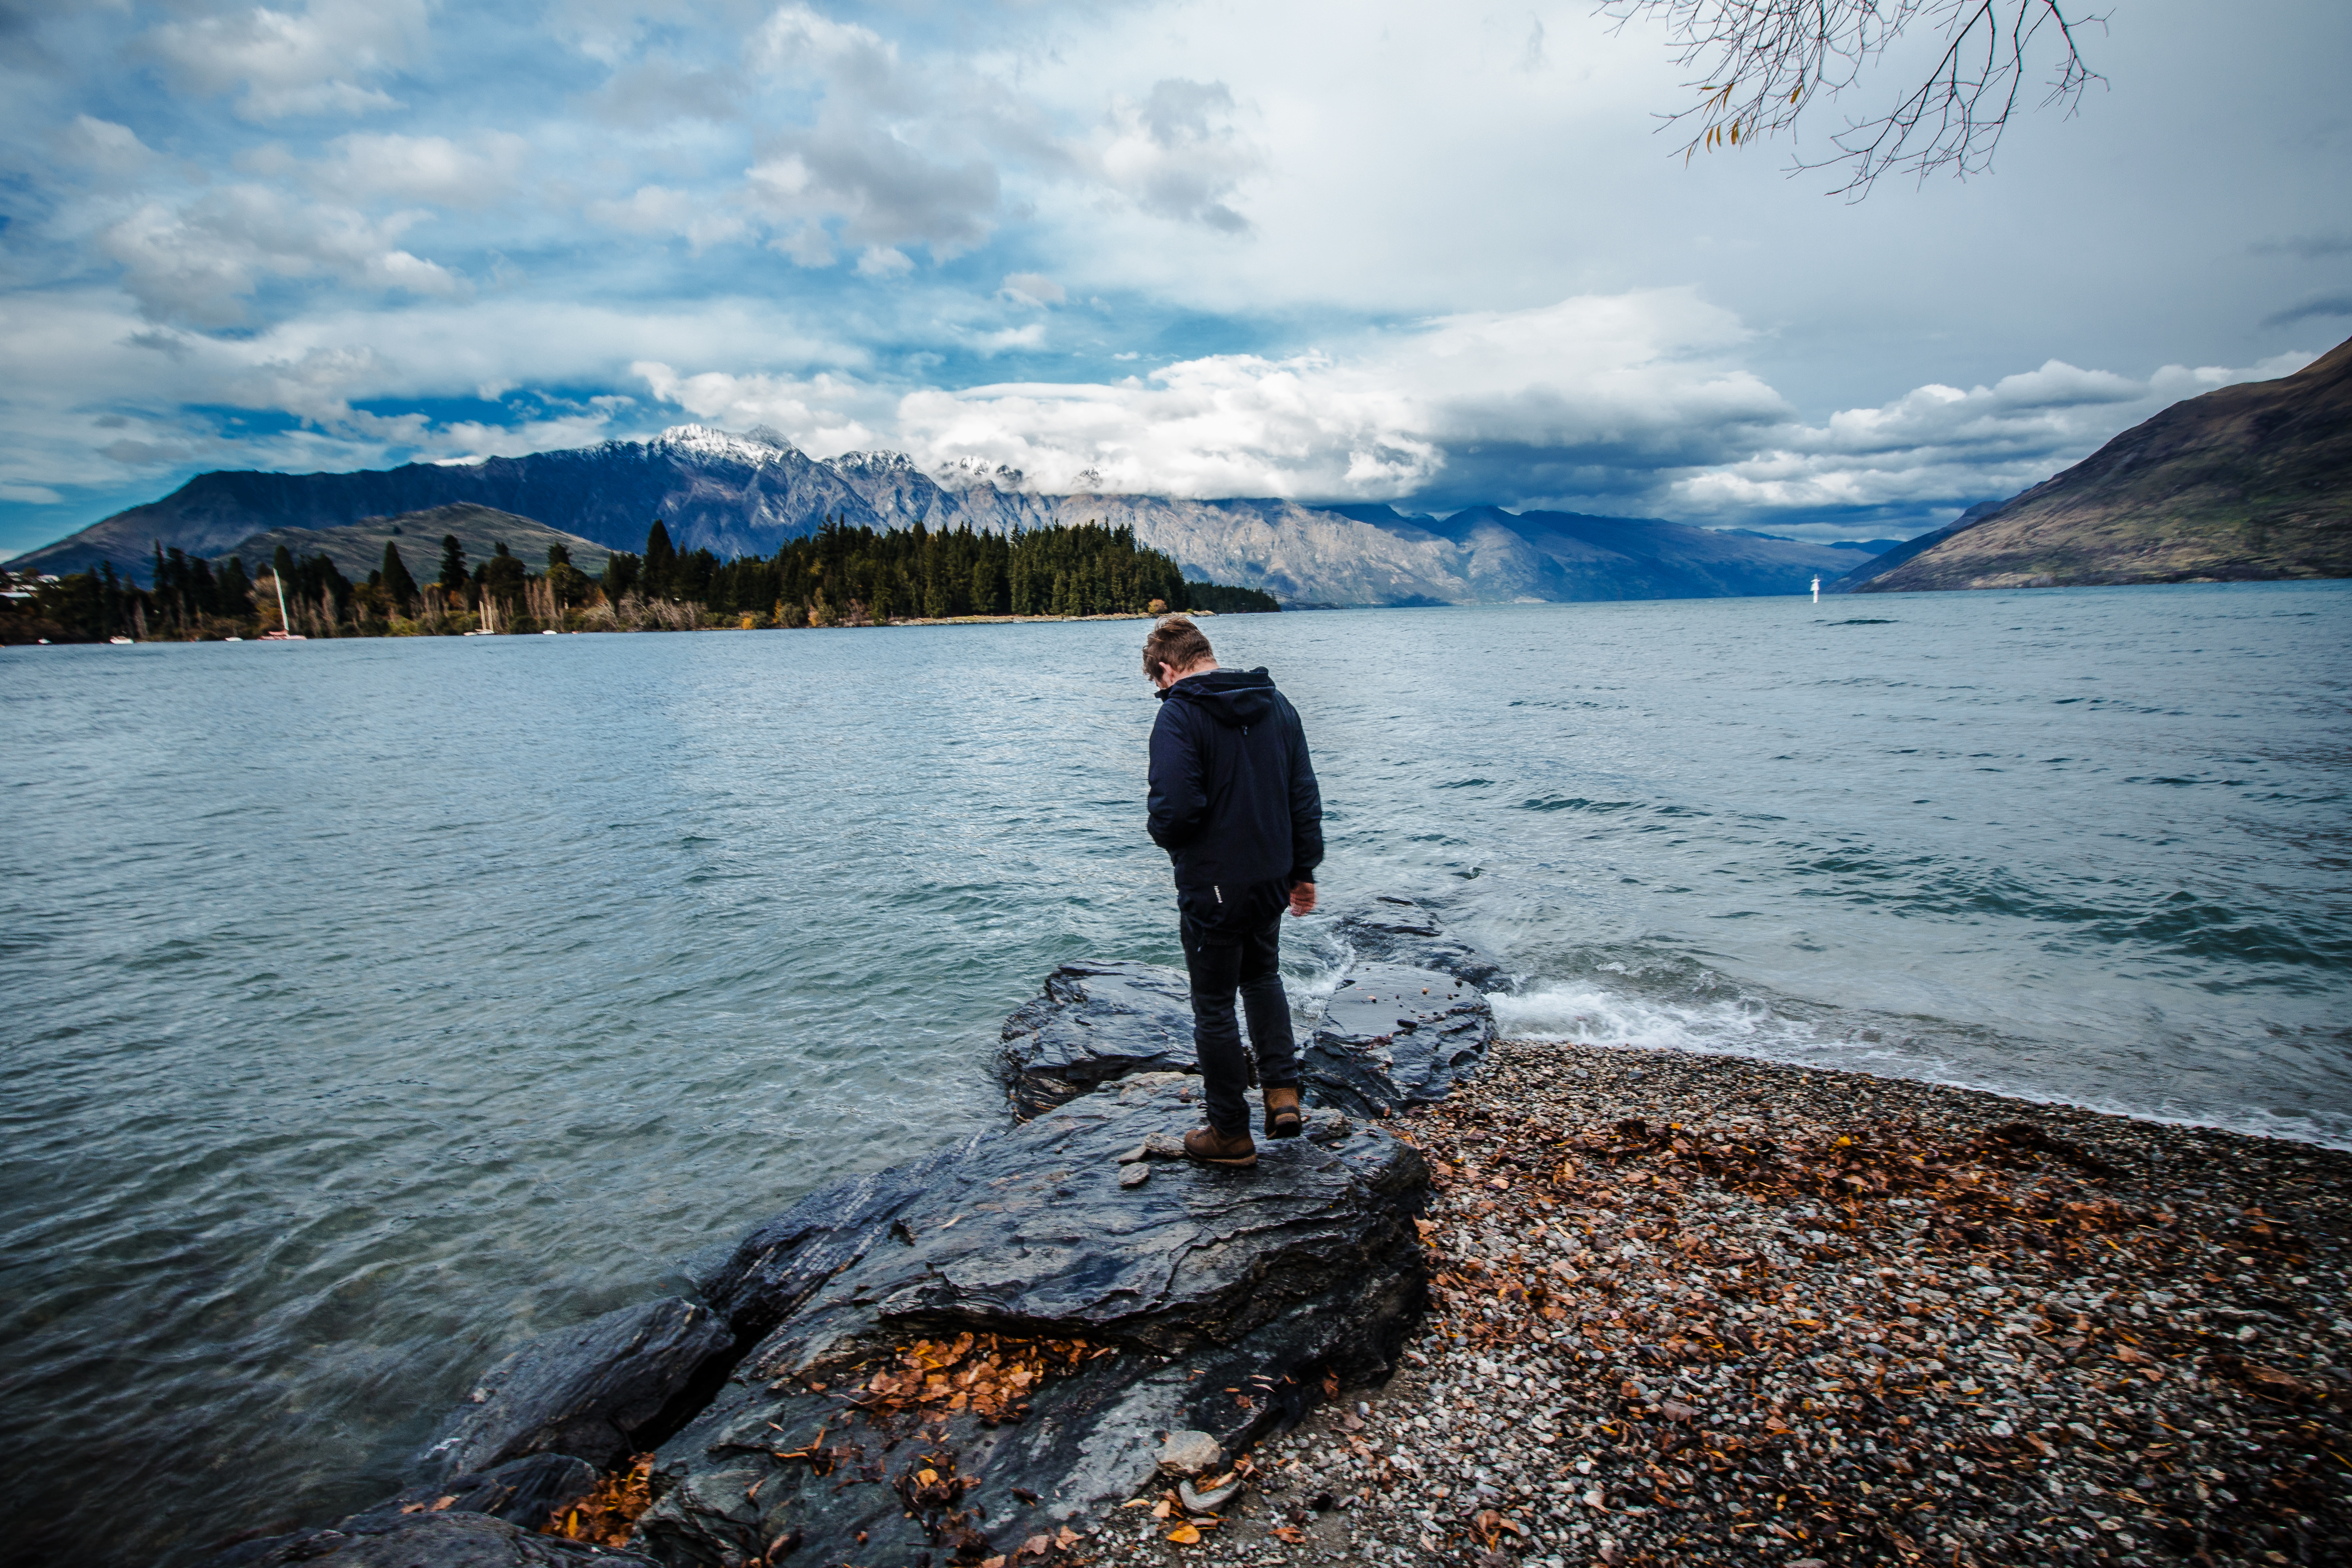
man, sea, coast, water, nature, rock, ocean, wilderness, walking, person, mountain, cloud, sky, shore, wave, lake, mountain range, reflection, bay, fjord, body of water, rocks, outdoors, mountains, loch, landform